T4 on the Beach

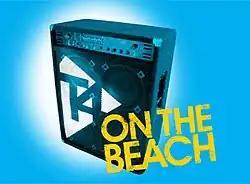

T4 on the Beach was an annual British one-day music event which was held on the beach at Weston-super-Mare and televised on Channel 4. The event began in 2003 as Pop Beach in Great Yarmouth, changing to the current title and venue in 2005.